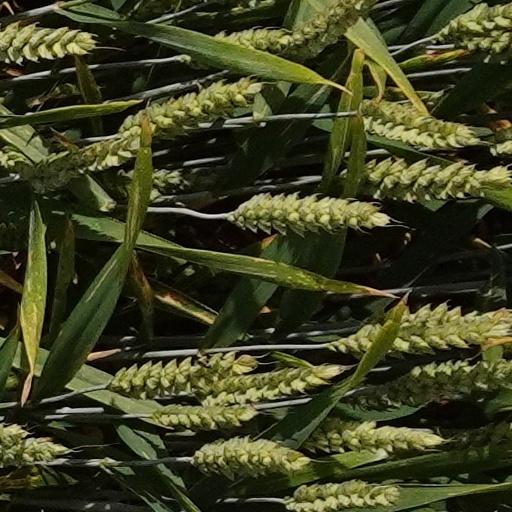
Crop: wheat